Light-gun shooter

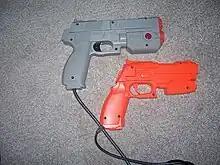
Popular GunCon light guns. The bright orange illustrates the toy-like appearance of most light guns, whereas the grey example appears more realistic.

Gun games had existed in arcades before the emergence of electronic video games. Shooting gallery carnival games date back to the late 19th century. Mechanical gun games first appeared in England's amusement arcades around the turn of the 20th century, and before appearing in America by the 1920s. The British "cinematic shooting gallery" game "Life Targets" (1912) was a mechanical interactive film game where players shot at a cinema screen displaying film footage of targets.